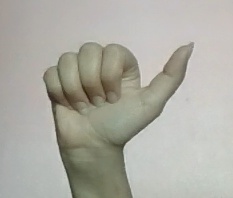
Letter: dhad